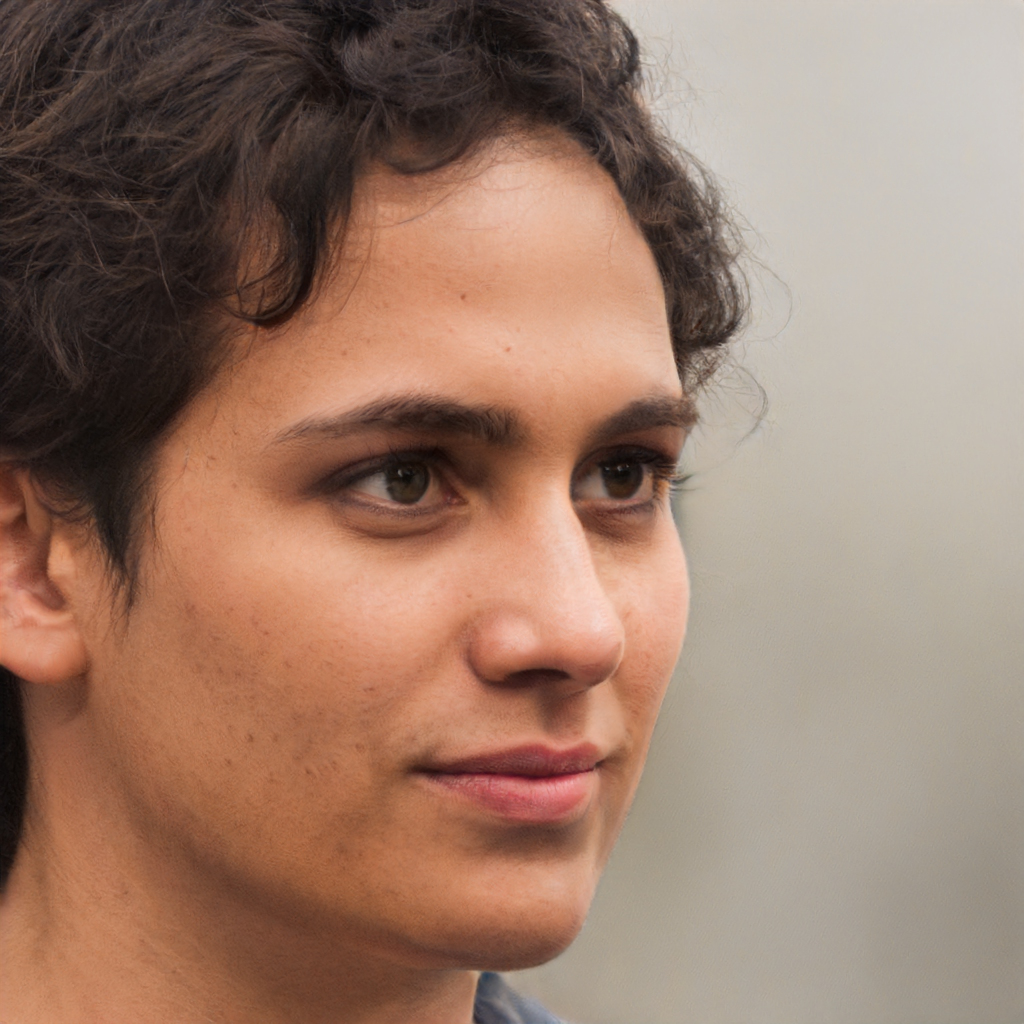
Label: Colored